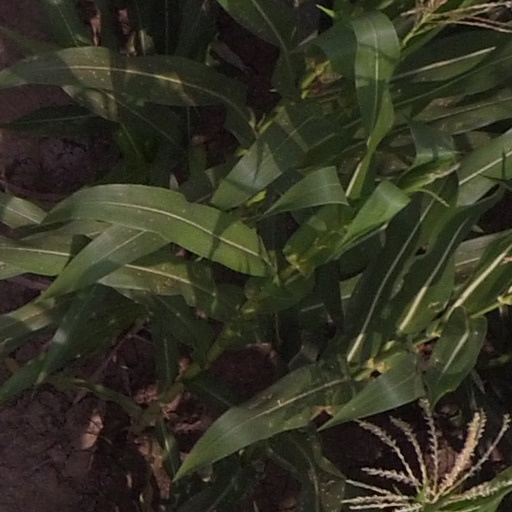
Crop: maize; corn